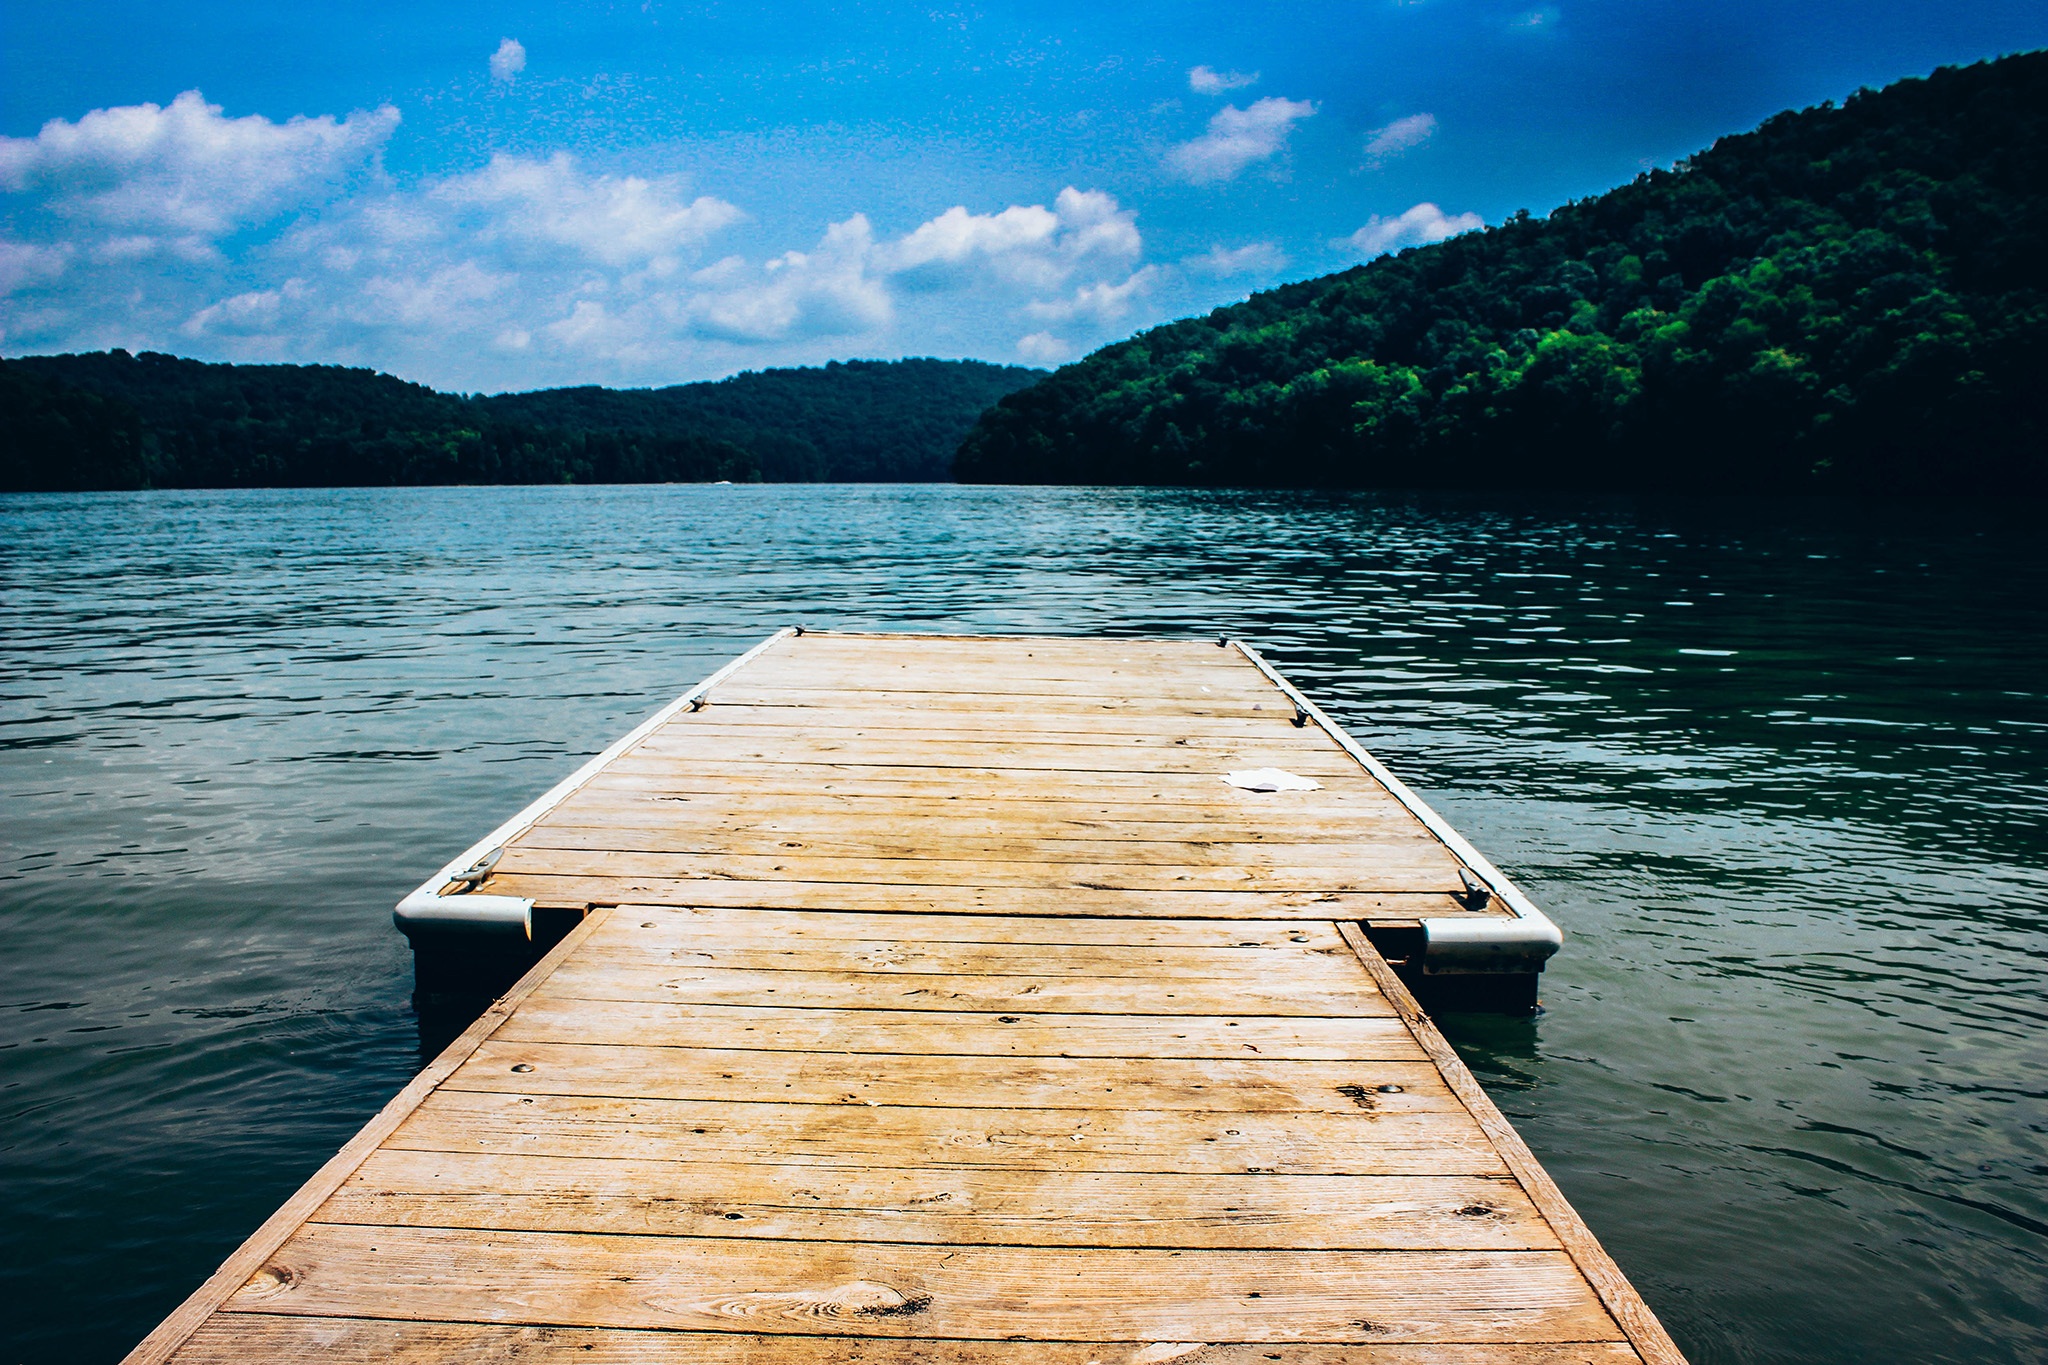
sea, coast, water, dock, shore, lake, bay, reservoir, loch, watercraft rowing